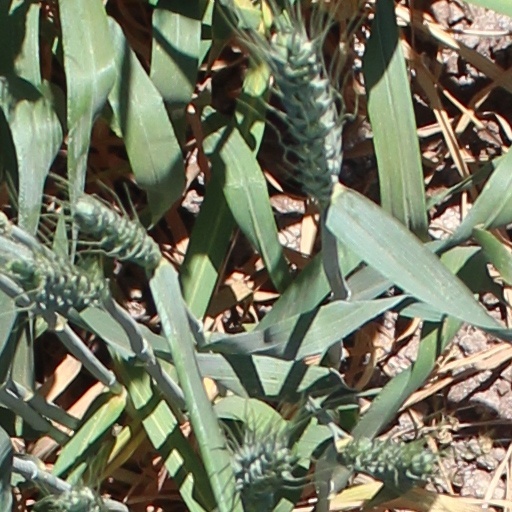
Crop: wheat